Military history of the United States

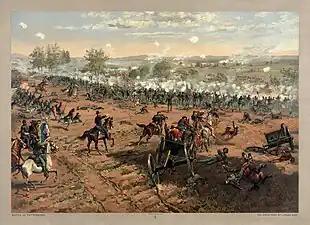
The Battle of Gettysburg, the deadliest battle in both the American Civil War and all of American military history with over 50,000 combined Union and Confederate casualties, fought over three days between July 1 and July 3, 1863, in and around Gettysburg, Pennsylvania, depicted in an 1887 portrait by Thure de Thulstrup

The military history of the United States spans over four centuries, dating back to 1607 and pre-dating by nearly two centuries the founding of the nation following the American Revolutionary War. During this moment, the United States evolved from a colonial territory to newly formed nation following its independence from the Kingdom of Great Britain (1775–1783) to ultimately becoming a world superpower in the aftermath of World War II and through the present. As of 2024, the United States Armed Forces consists of the Army, Marine Corps, Navy, Air Force and Space Force, all under the command of the Department of Defense, and the Coast Guard, which is controlled by the Department of Homeland Security.